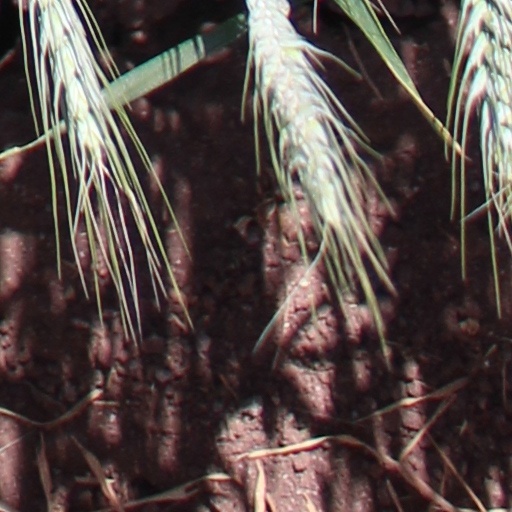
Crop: wheat